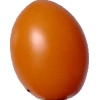
Label: tomato_cherry_orange